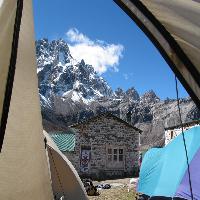
Weather: sun or clear